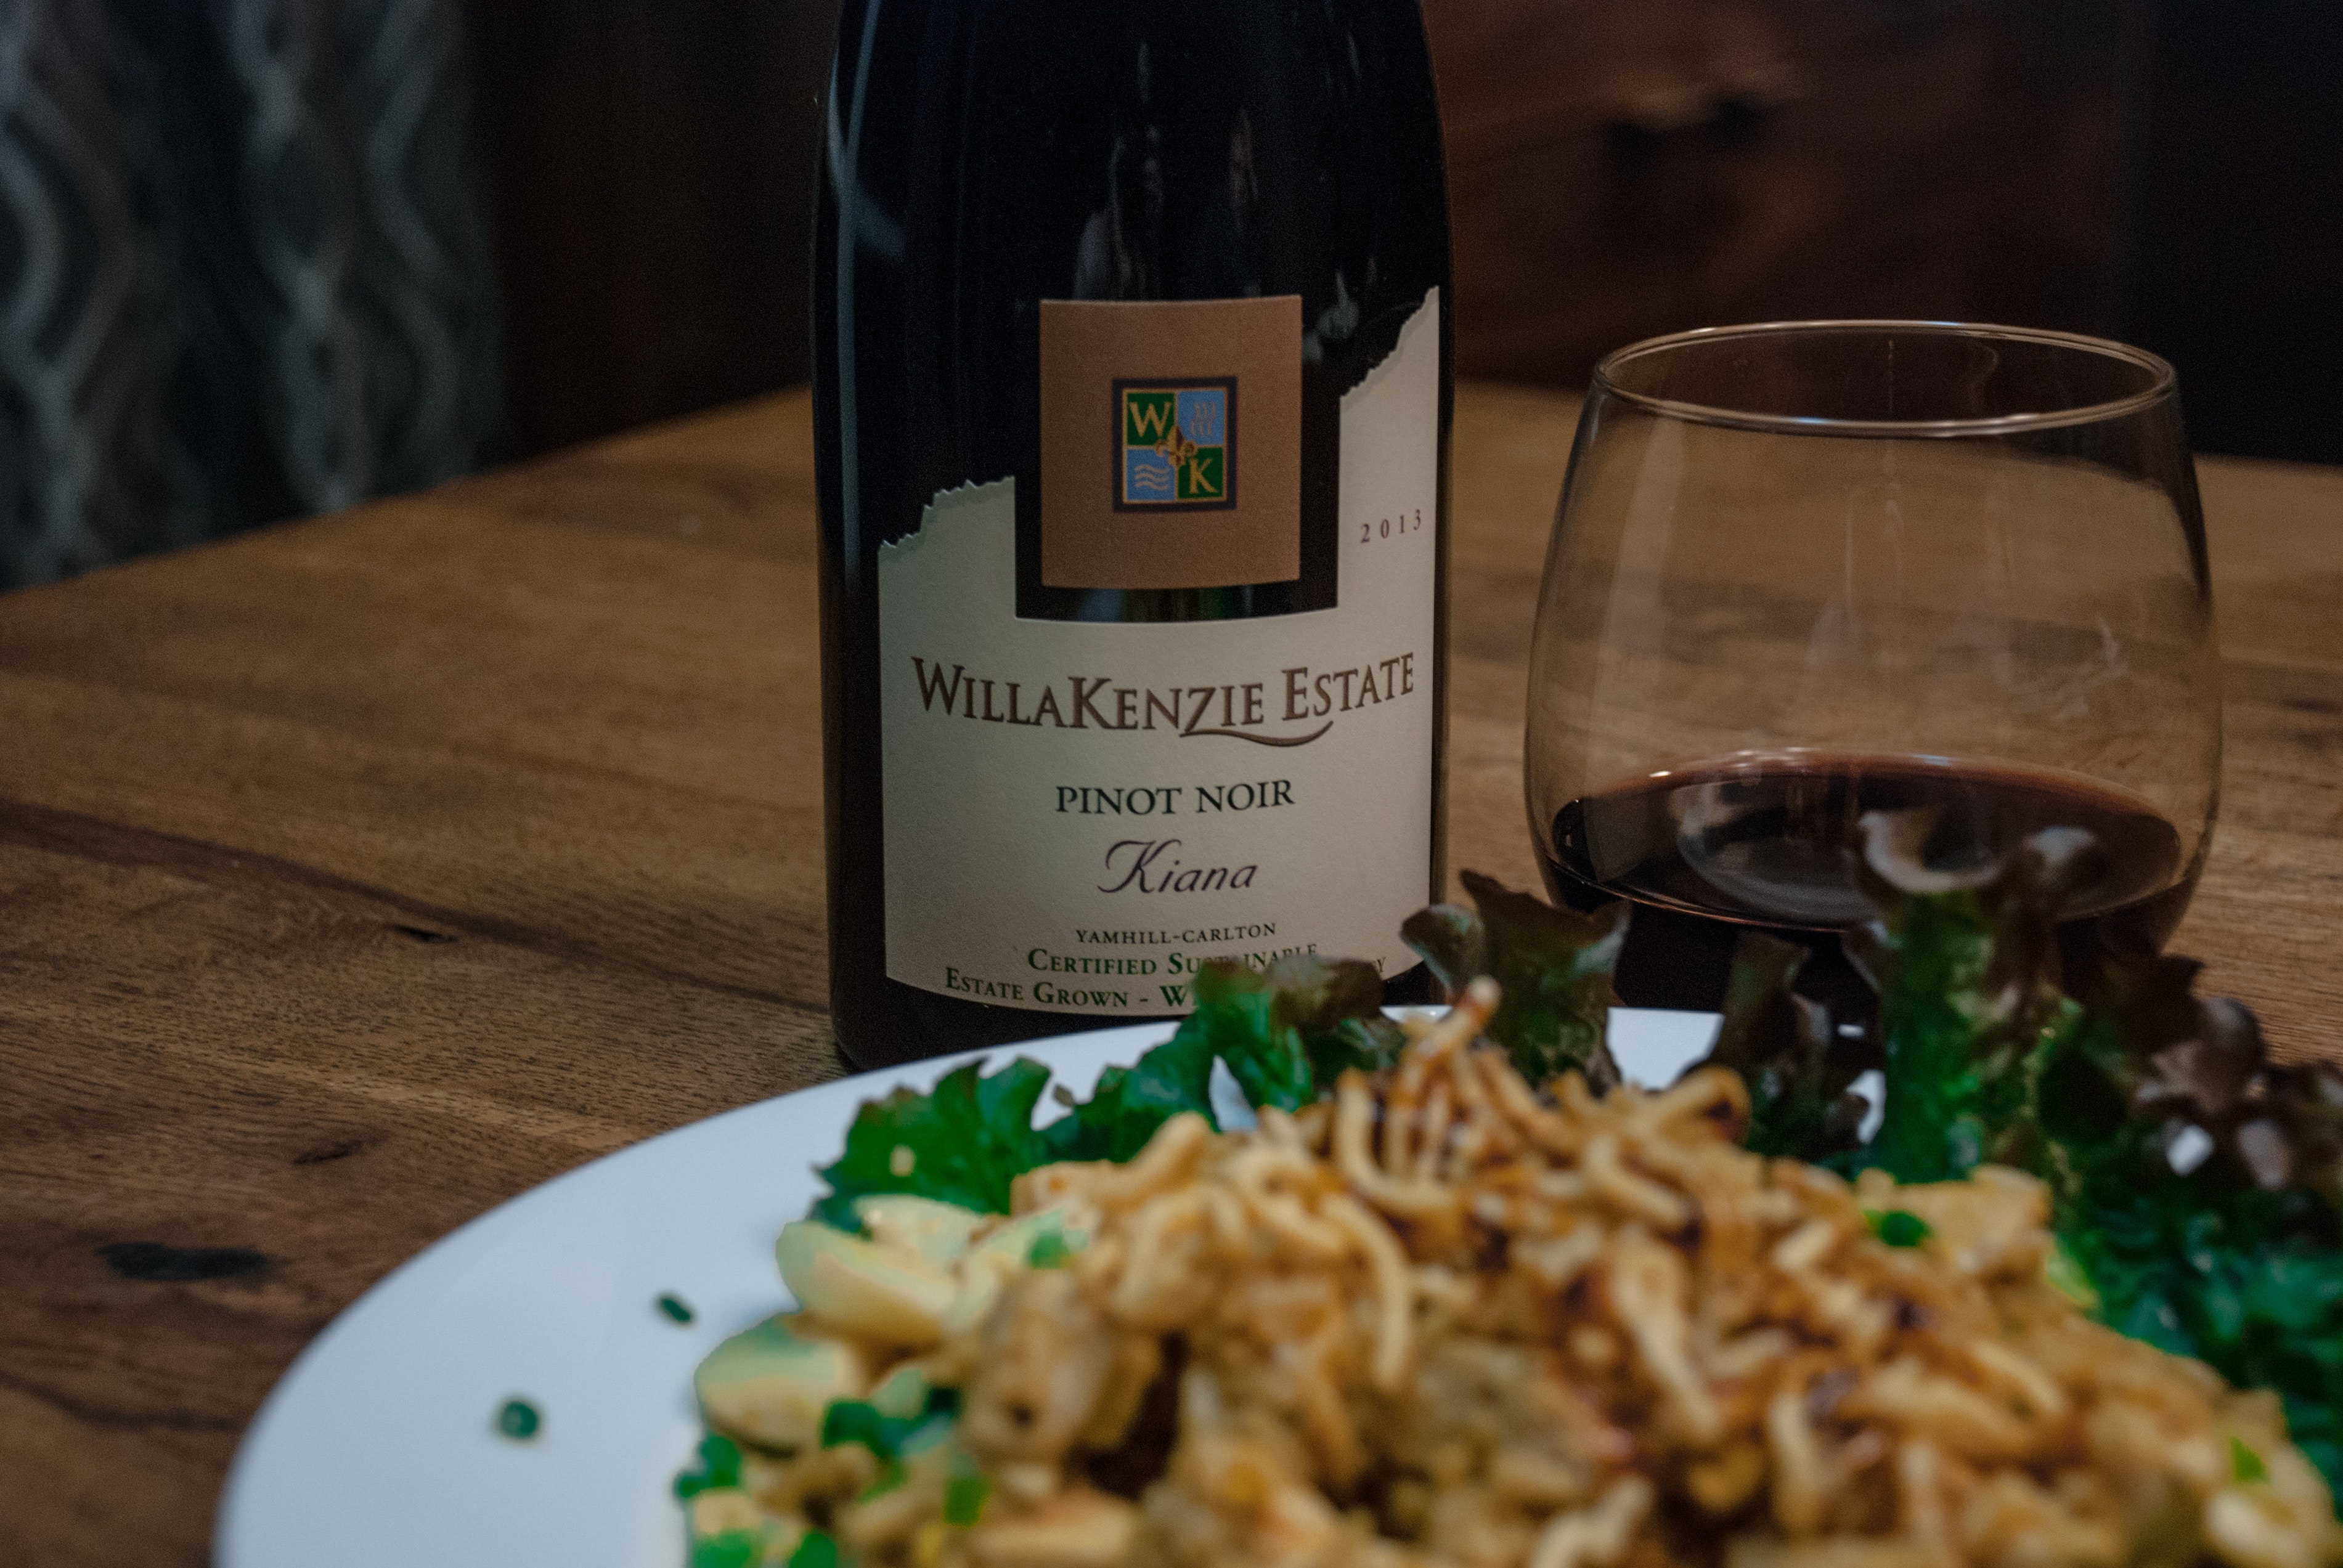
food, cuisine, dish, ingredient, risotto, drink, vegetarian food, wine, italian food, meal, thai food, beer, pasta, dinner